Perili Köşk

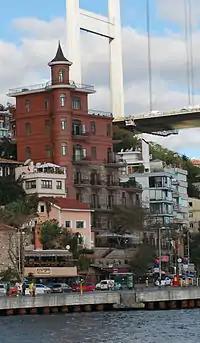
"Perili Köşk"

Perili Köşk (originally known as the Yusuf Ziya Pasha Mansion and currently housing the headquarters of Borusan Holding and the Borusan Contemporary art museum) is a historical monument at the Rumelihisarı neighbourhood of the Sarıyer district in Istanbul, Turkey.